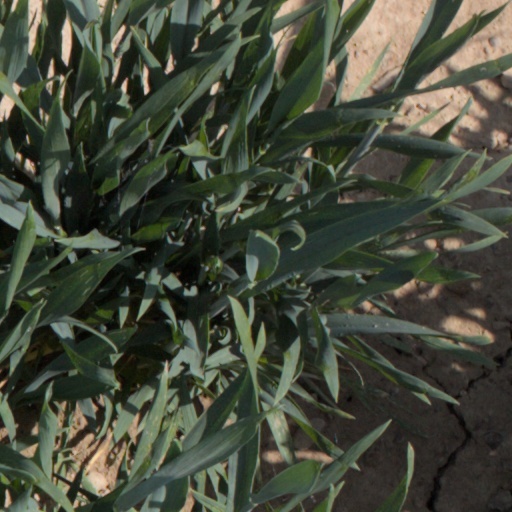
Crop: wheat